Mosaic

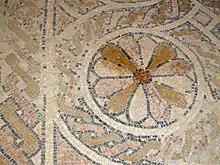
Detail from the mosaic floor of the Byzantine church of in Masada. The monastic community lived here in the 5th–7th centuries.

The eastern provinces of the Eastern Roman and later the Byzantine Empires inherited a strong artistic tradition from Late Antiquity. Similar to Italy and Constantinople, churches and important secular buildings in the region of Syria and Egypt were decorated with elaborate mosaic panels between the 5th and 8th centuries. The great majority of these works of art were later destroyed, but archeological excavations unearthed many surviving examples.